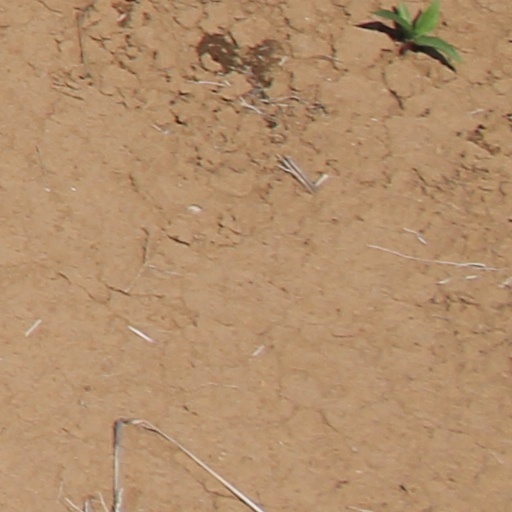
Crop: wheat